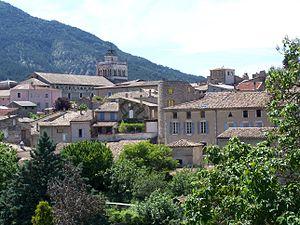
Vue de Die et de sa cathédrale